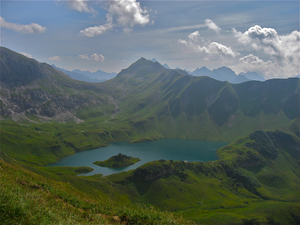
Le Schrecksee est un lac de haute montagne de Bavière, à 1813 m d'altitude dans les Alpes d'Allgäu.